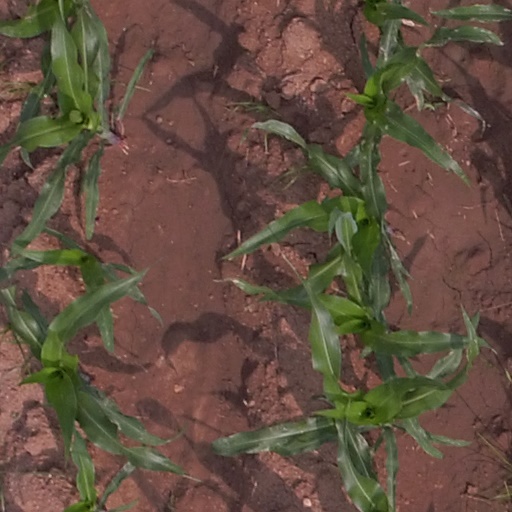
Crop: maize; corn